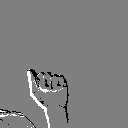
ASL letter: a